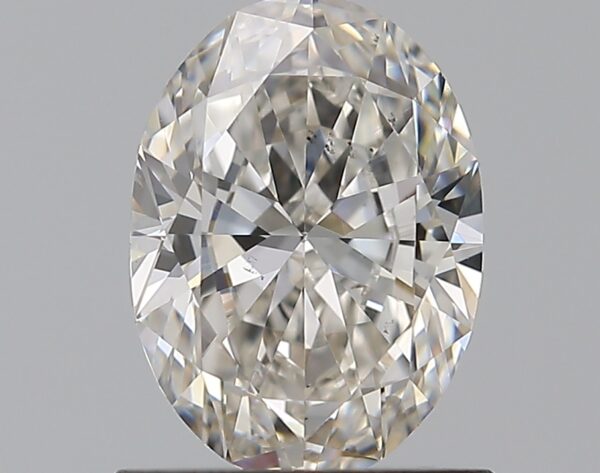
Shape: oval
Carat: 0.96
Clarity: VS2
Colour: H
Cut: EX
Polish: EX
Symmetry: VG
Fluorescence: N
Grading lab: GIA
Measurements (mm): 7.67 x 5.51 x 3.31